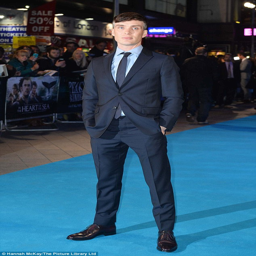
suited and booted : actor , who also stars in the film , scrubbed up well for the premiere